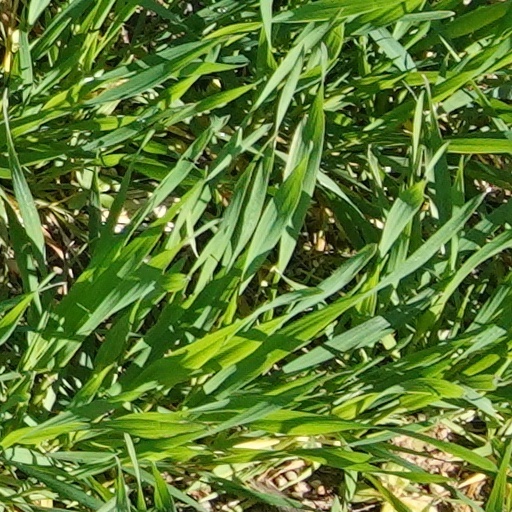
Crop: wheat